Final approach

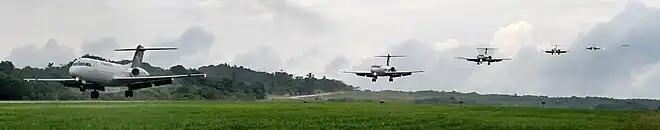
A composite image of an Alliance Airlines Fokker 70 on final approach at Christmas Island Airport, illustrating the approach slope to the runway

The term "glide slope" is sometimes used to mean approach slope, although in precise usage the glide slope is the vertical guidance element of the instrument landing system.